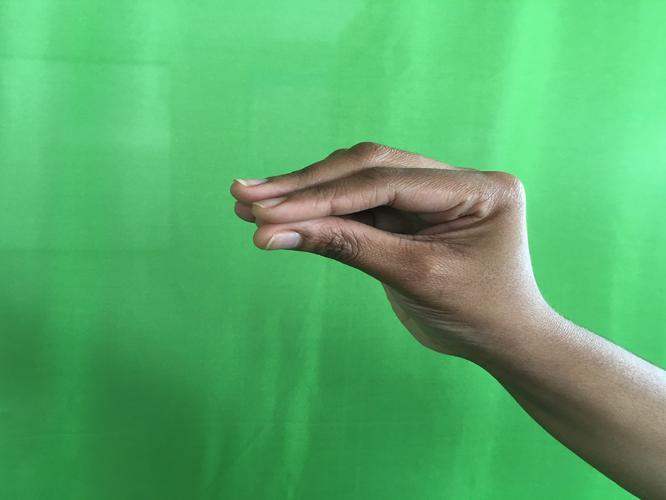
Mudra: Mukulam
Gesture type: single_hand